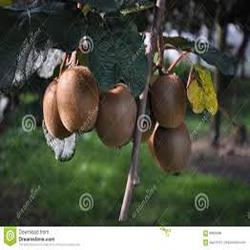
Label: Kiwi